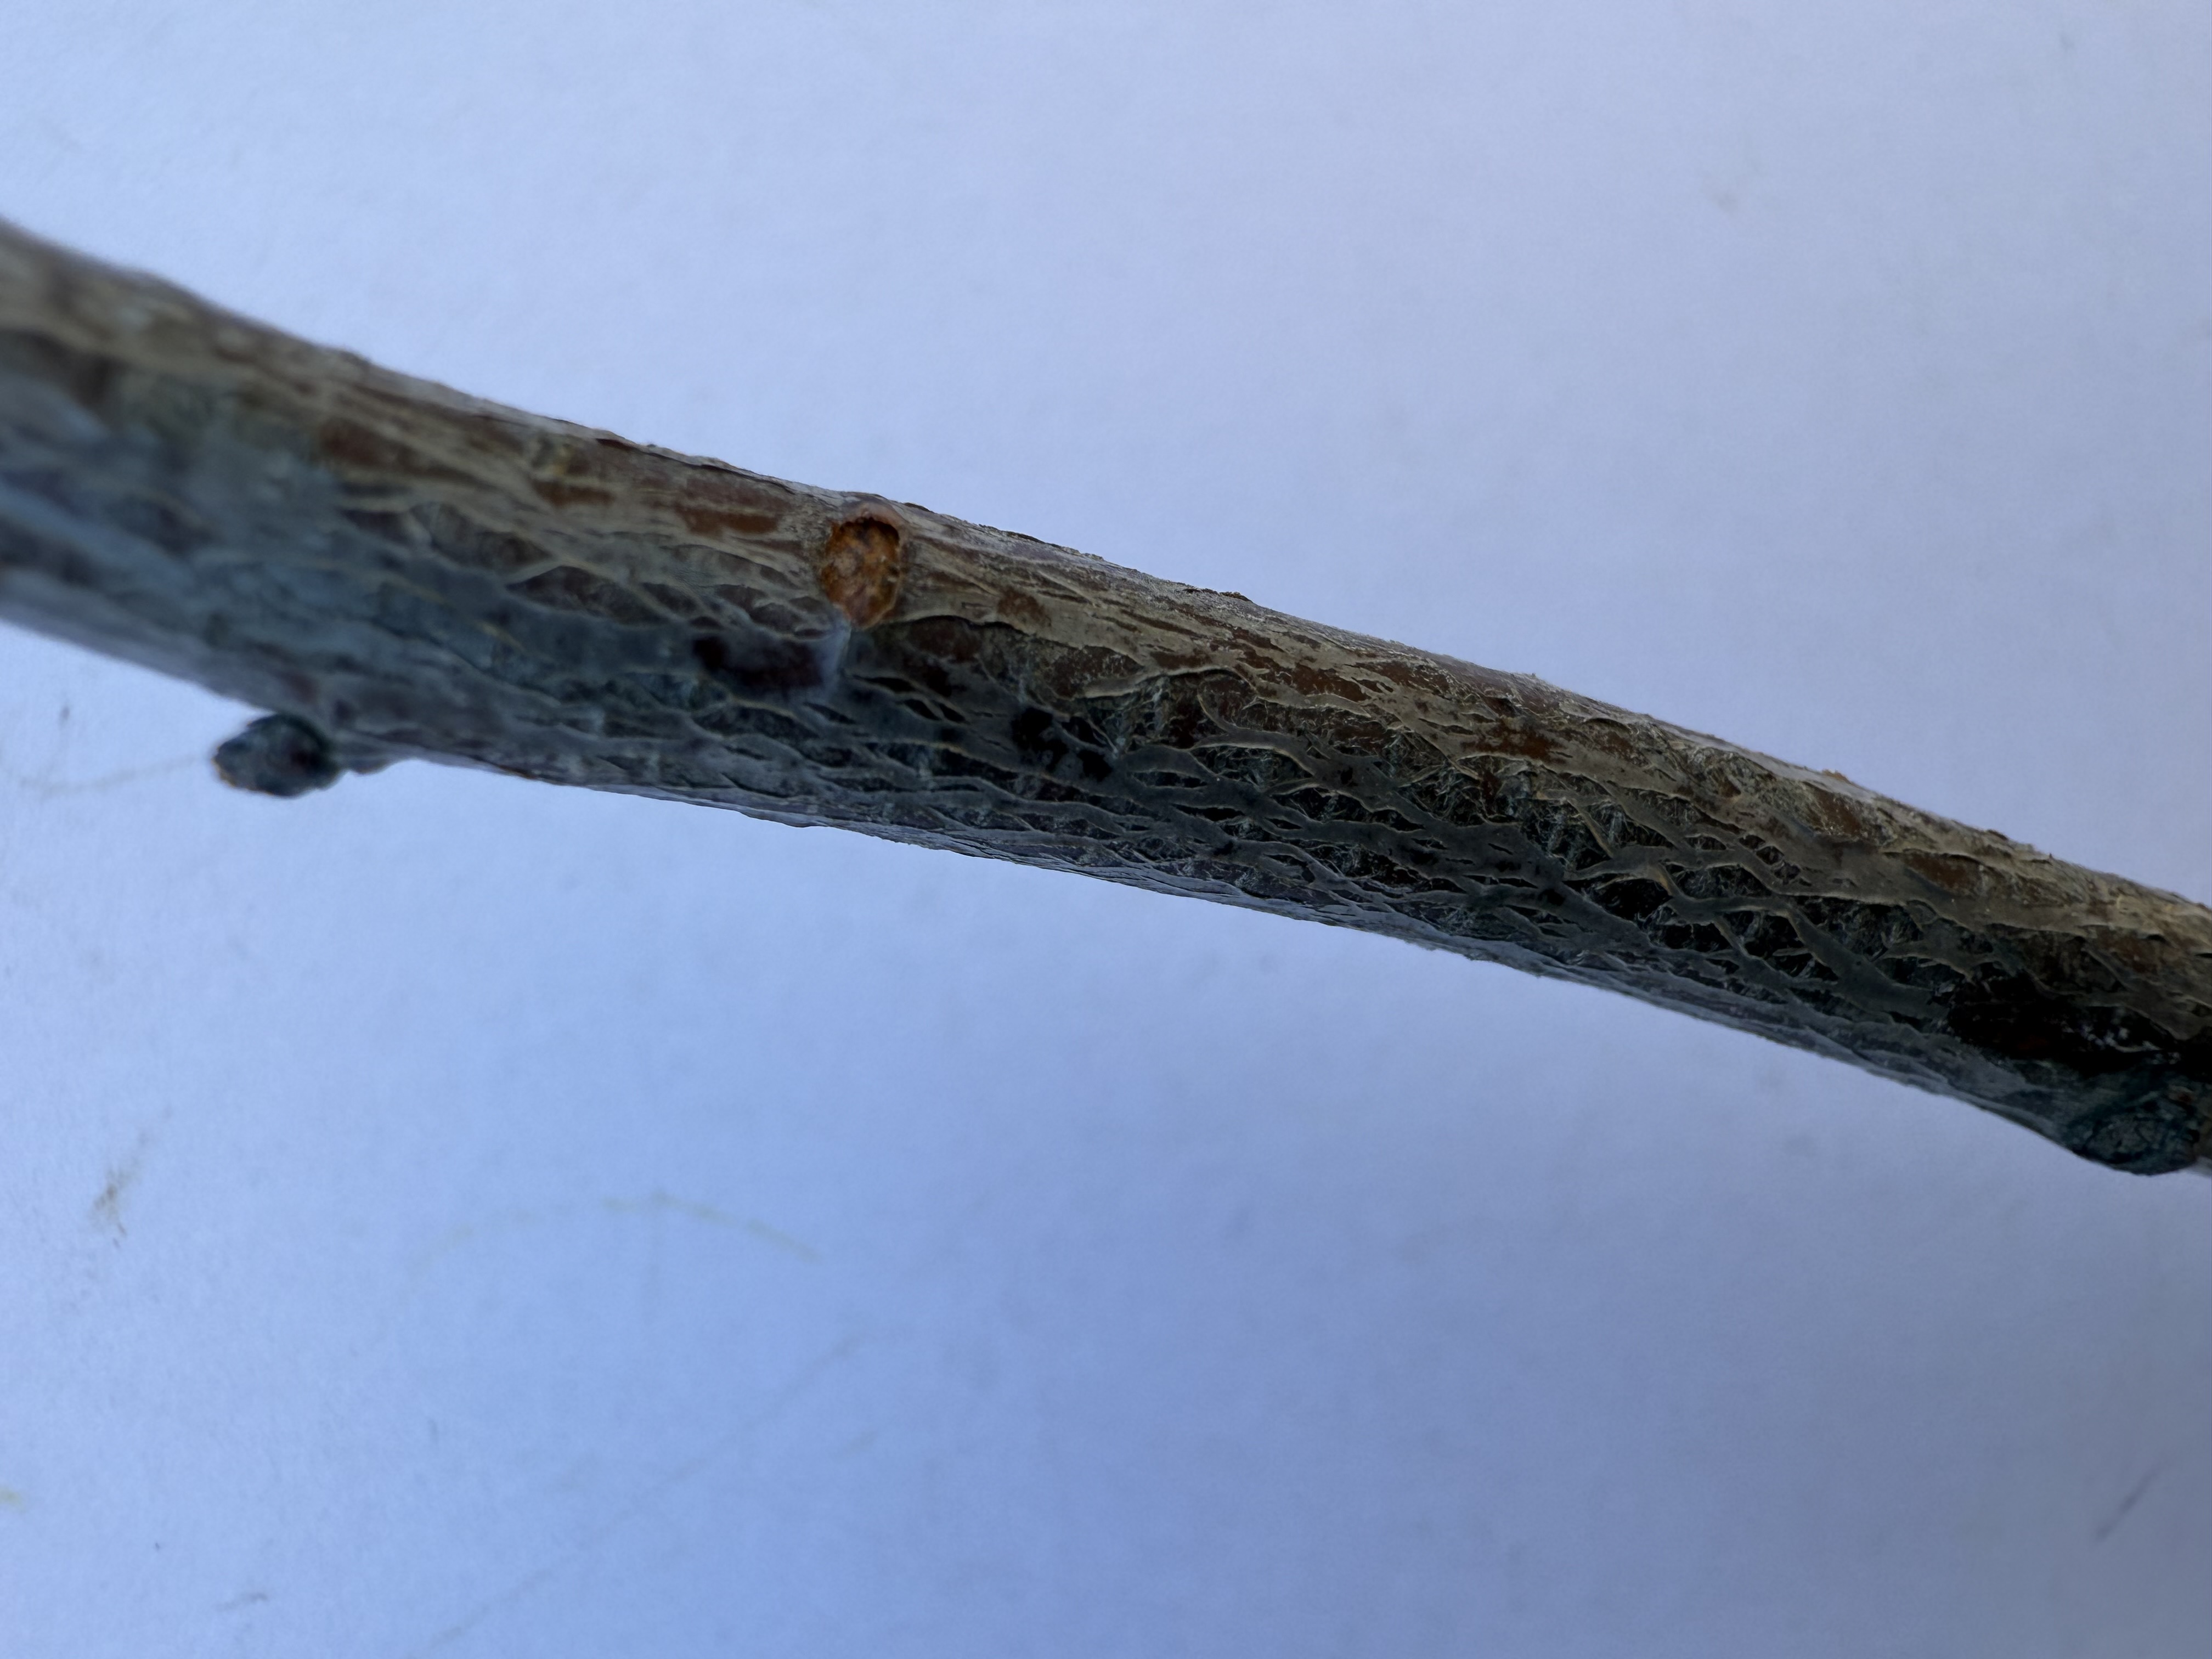
Variety: Black Diamond Plum